Barbara Rachelson

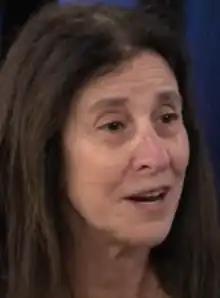
Portrait of Barbara

Barbara Rachelson is an American politician who has served in the Vermont House of Representatives since 2013.